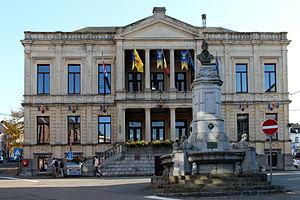
Saint-Hubert (Belgique), Place du Marché - La fontaine Pierre-Joseph Redouté et l'hôtel de ville.
Pierre-Joseph Redouté, né à Saint-Hubert le 10 juillet 1759 et mort à Paris le 19 juin 1840, est un peintre, graveur, éditeur et enseignant belge.